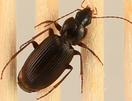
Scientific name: Calathus advena
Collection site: Niwot Ridge NEON (NIWO), plot NIWO_009